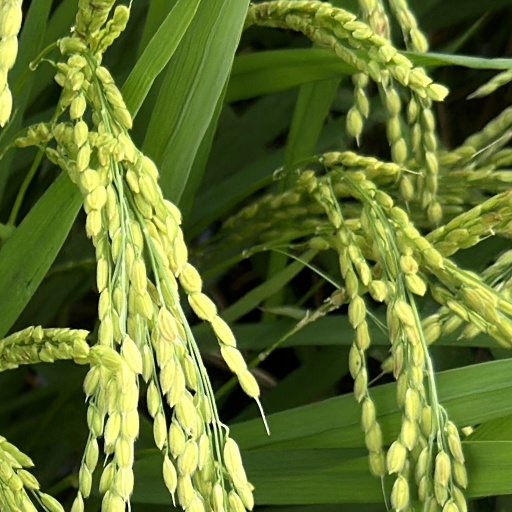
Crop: rice